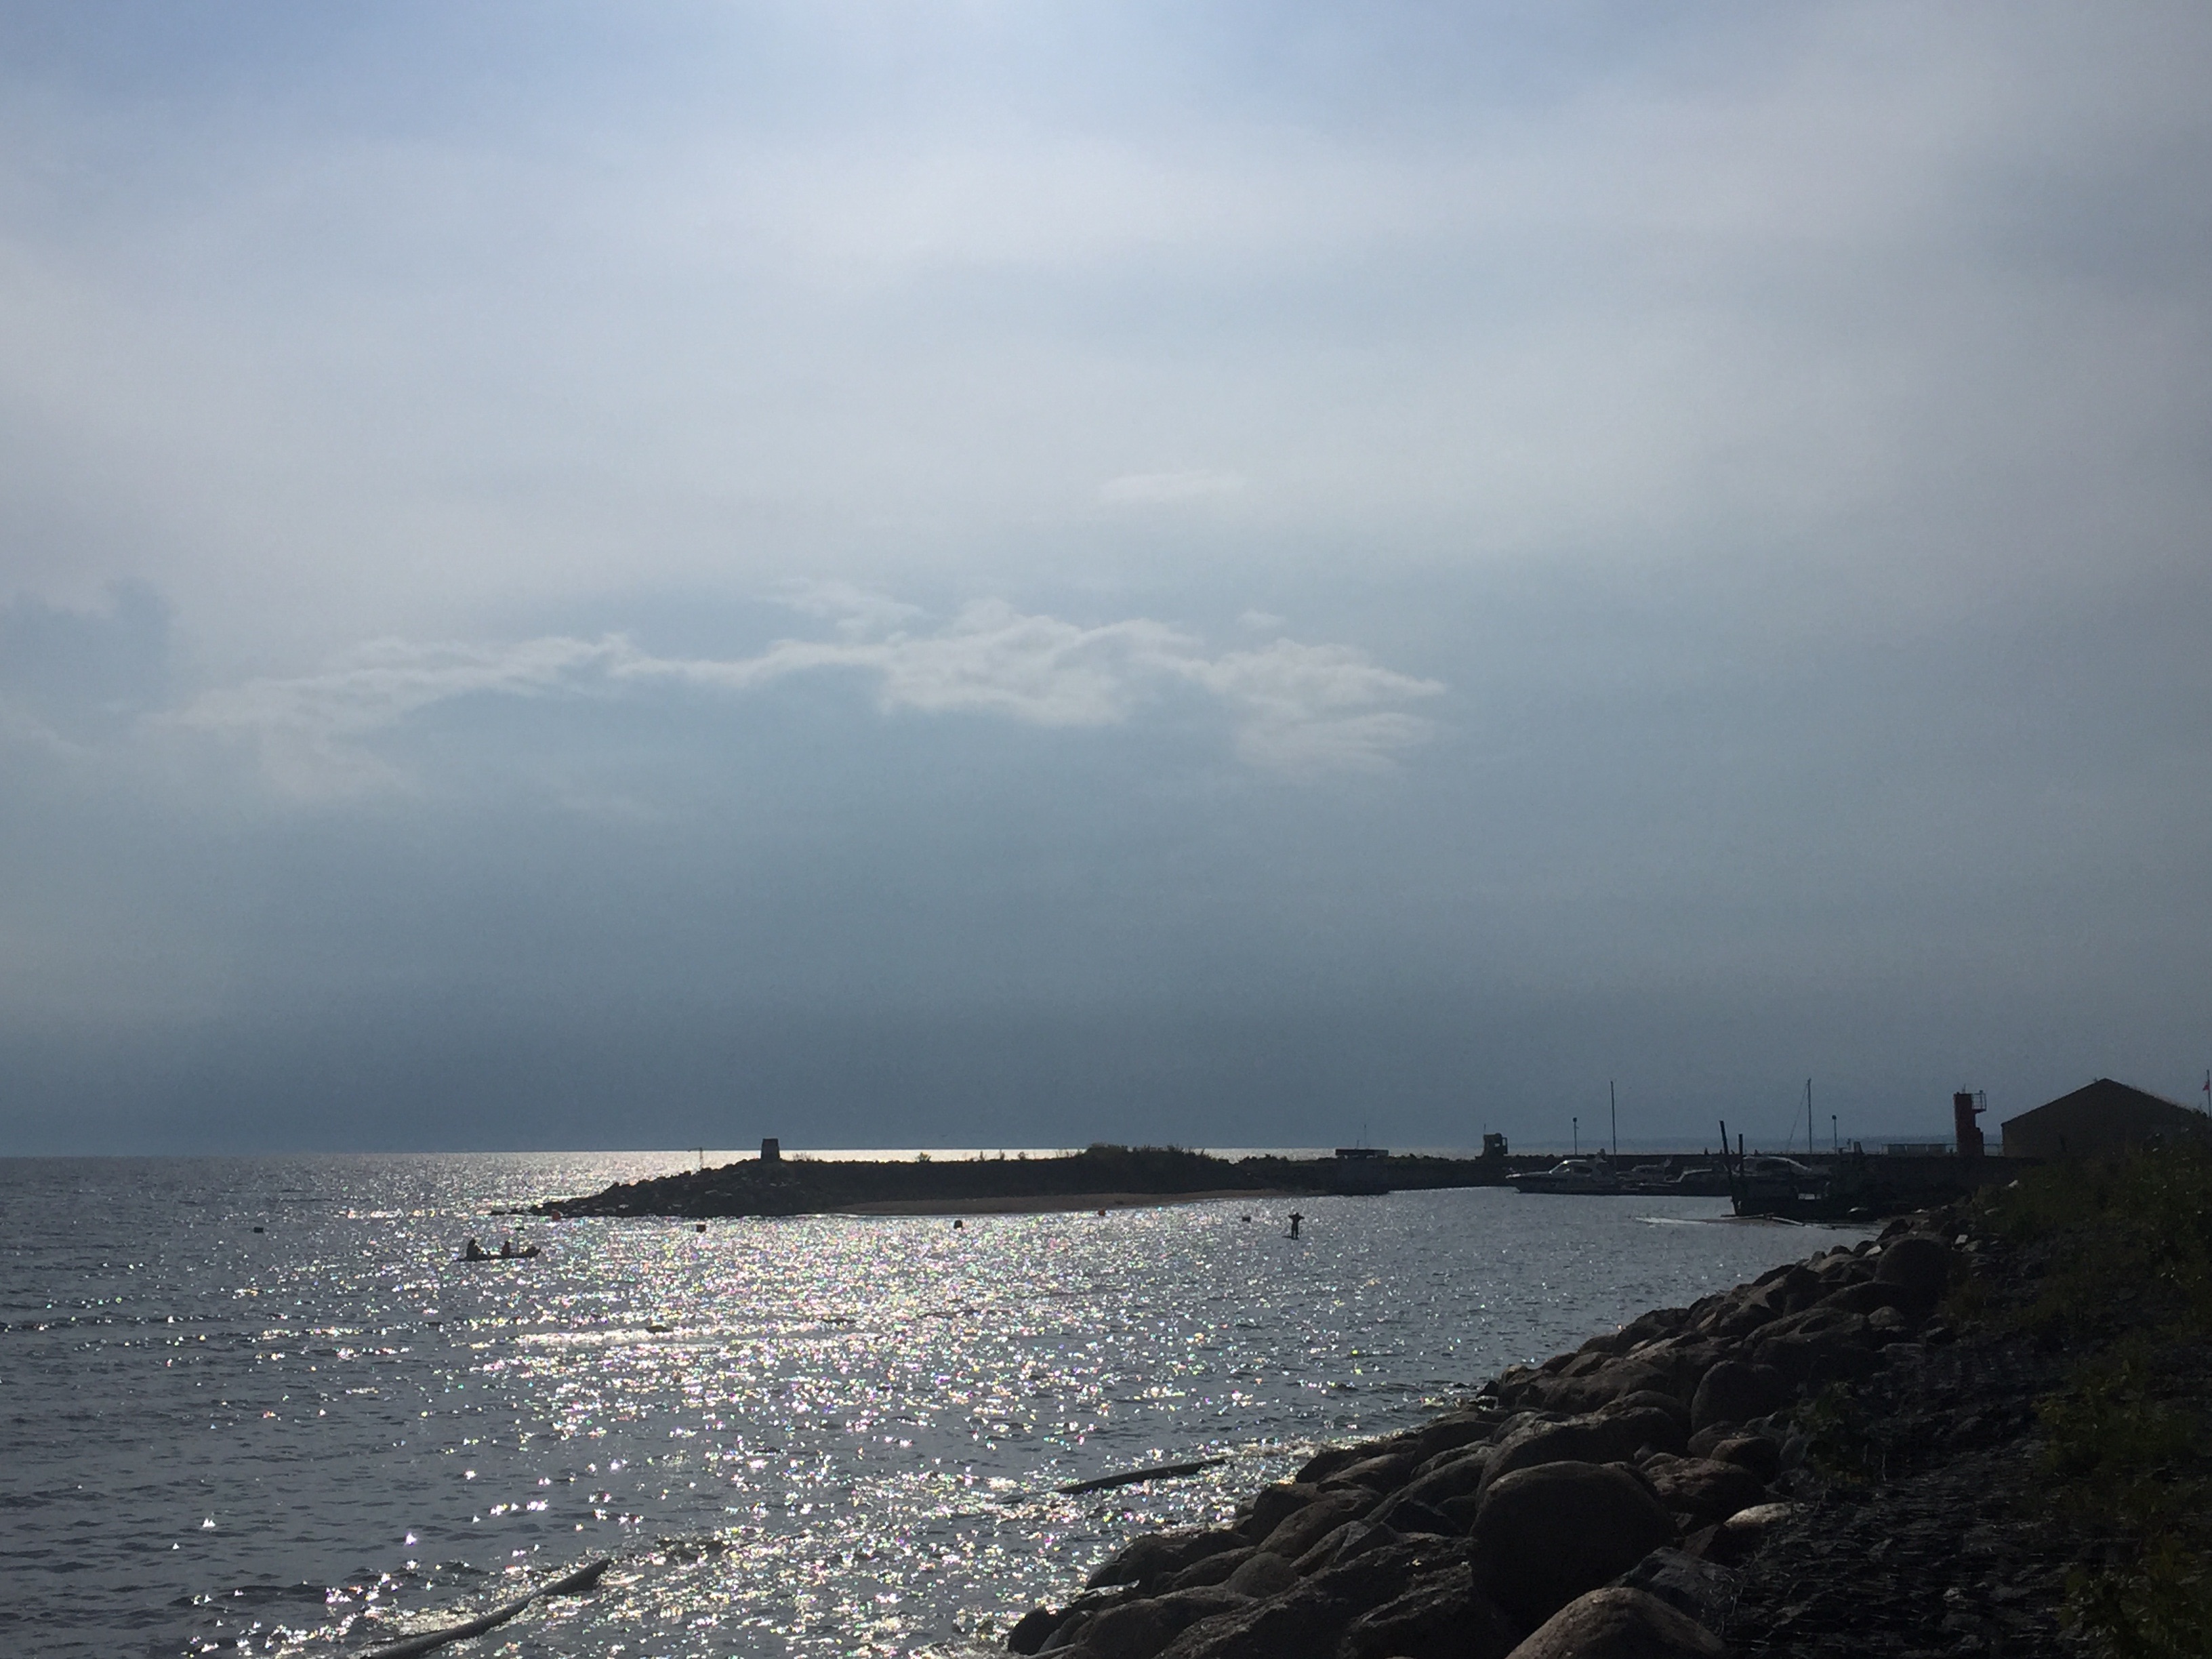
sea, coast, ocean, horizon, cloud, sky, morning, shore, wave, lake, dusk, vehicle, weather, bay, body of water, atmospheric phenomenon